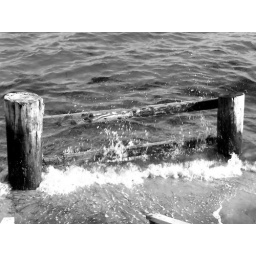
A black and white shot, in the bay near Provincetown, Cape Cod, MA